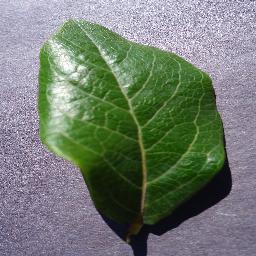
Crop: blueberry
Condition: healthy